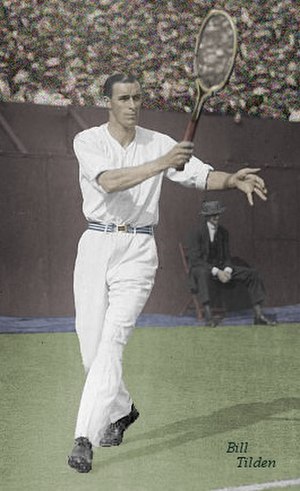
Vindere af grand slam-mesterskaber i herresingle / Alle mestre
Bill Tilden vandt 10 grand slam-titler i 1920'erne og blev den første spiller med mindst 10 titler.
Vindere af grand slam-mesterskaber i herresingle er en liste over vinderne af herresinglerækken ved de fire grand slam-turneringer, Australian Open, French Open, Wimbledon-mesterskaberne og US Open.